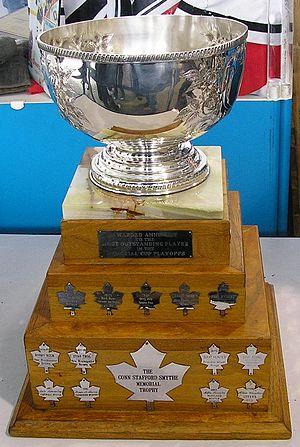
Le Trophée Stafford Smythe est remis chaque année au meilleur joueur de la Coupe Memorial de la Ligue canadienne de hockey. Le trophée honore l'ancien dirigeant de hockey sur glace Stafford Smythe.